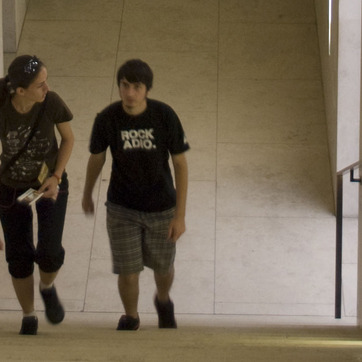
Material: skin